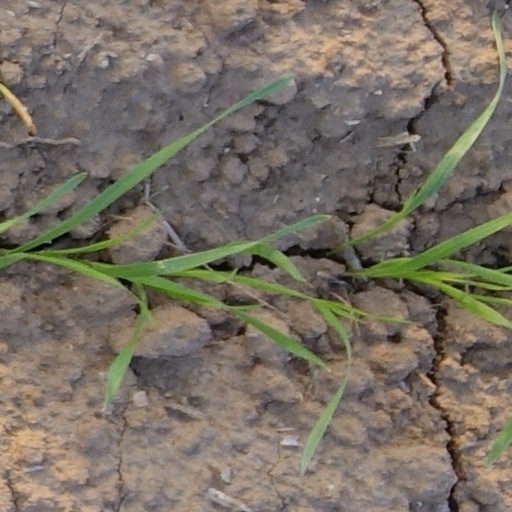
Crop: wheat